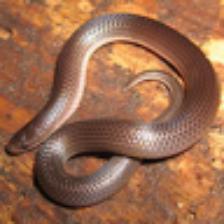
Label: NonHuman